Richard Hornsby & Sons

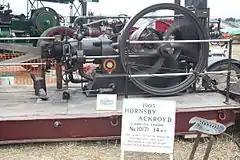
Hornsby-Akroyd oil engine (1905):Four-stroke, 14 HP running at theGreat Dorset Steam Fair in 2008

Work with Herbert Akroyd Stuart in the 1890s led to the world's first commercial heavy oil engines being made in Grantham (from 8 July 1892). Other engineering companies had been offered the option of manufacturing the engine, but they saw it as a threat to their business, and so declined the offer. Only Hornsbys saw its possibilities. The first one was sold to the Newport Sanitary Authority (later to be re-bought by Hornsby and displayed in their office).